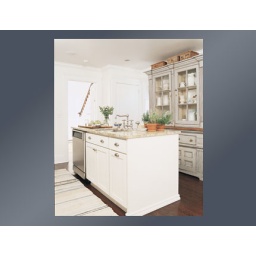
The kitchen cabinetry was created with Bristol door style in Maple finished in Ivory Cream.